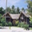
Label: house